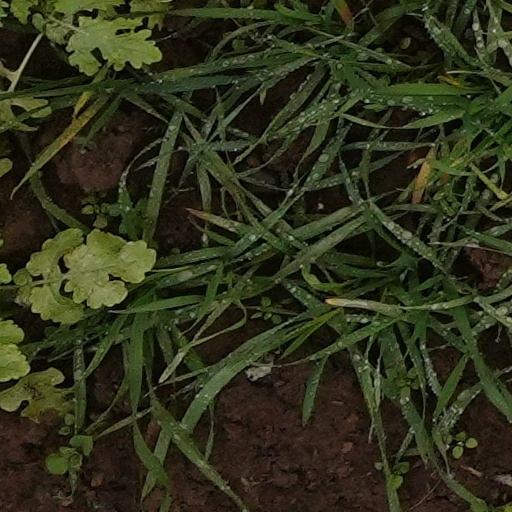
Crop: wheat